Mary Skeaping

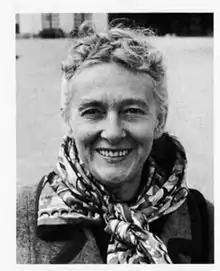
Skeaping in Stockholm in 1953

Mary Emma Skeaping (15 December 19029 February 1984) was an English ballerina who is better known as a ballet teacher, director, choreographer, and producer. She served as director of the Royal Swedish Ballet in Stockholm for nine years (19531962), and became an international authority on ballet from the seventeenth to the nineteenth century.